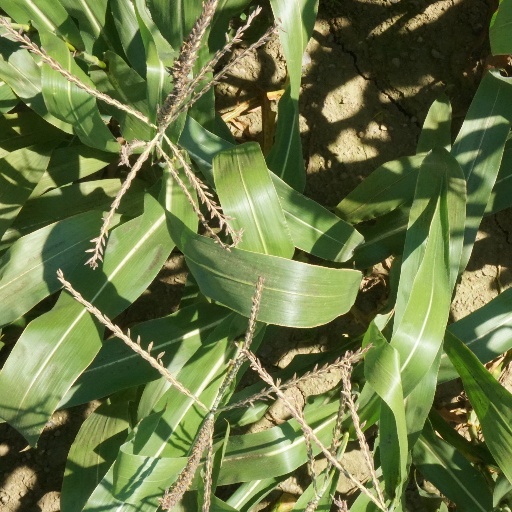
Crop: maize; corn